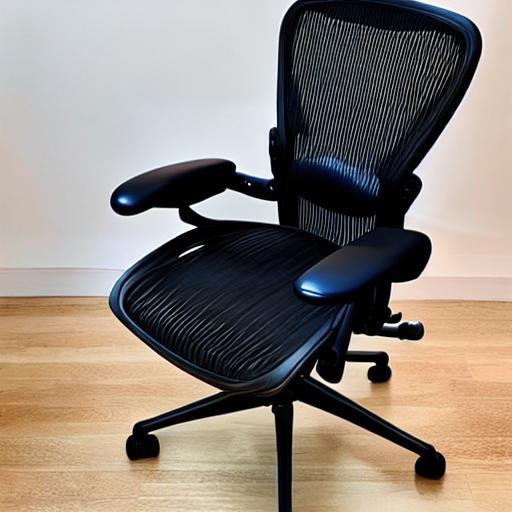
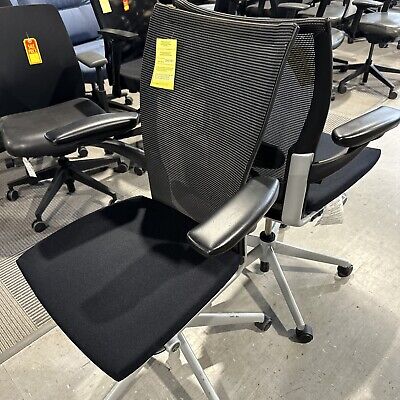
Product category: items_chair
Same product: no